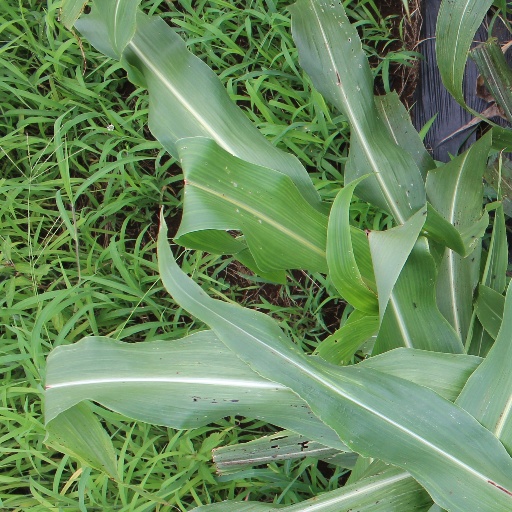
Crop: sorghum